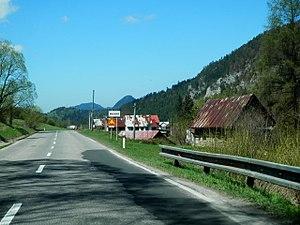
Haligovce est un village de Slovaquie situé dans la région de Prešov.